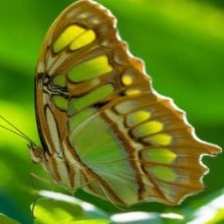
Species: MALACHITE